Tamil Nadu

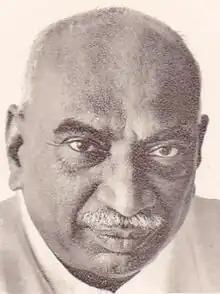
K. Kamaraj served as the chief minister from 1954 to 1963

There is one conservation reserve at Tiruvidaimarudur in Thanjavur district. There are two zoos recognised by the Central Zoo Authority of India namely Arignar Anna Zoological Park and Madras Crocodile Bank Trust, both located in Chennai. The state has other smaller zoos run by local administrative bodies such as Coimbatore Zoo in Coimbatore, Amirthi Zoological Park in Vellore, Kurumpampatti Wildlife Park in Salem, Yercaud Deer Park in Yercaud, Mukkombu Deer Park in Tiruchirapalli and Ooty Deer Park in Nilgiris. There are five crocodile farms located at Amaravati in Coimbatore district, Hogenakkal in Dharmapuri district, Kurumbapatti in Salem district, Madras Crocodile Bank Trust in Chennai and Sathanur in Tiruvannamalai district. Threatened and endangered species found in the region include the grizzled giant squirrel, grey slender loris, sloth bear, Nilgiri tahr, Nilgiri langur, lion-tailed macaque, and the Indian leopard.